Christopher Gwabin Musa

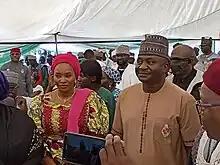
Musa and wife being honoured with the title of "Tsuung Atyap" by the Agwatyap, HH Sir Dominic Yahaya on 31 December 2023

In 2022, the African Youths Initiative For Good Governance and Peace honored him with the Nelson Mandela Exemplary Leadership Award, for his outstanding contributions to peacekeeping, and protection of the Nation’s territorial integrity.